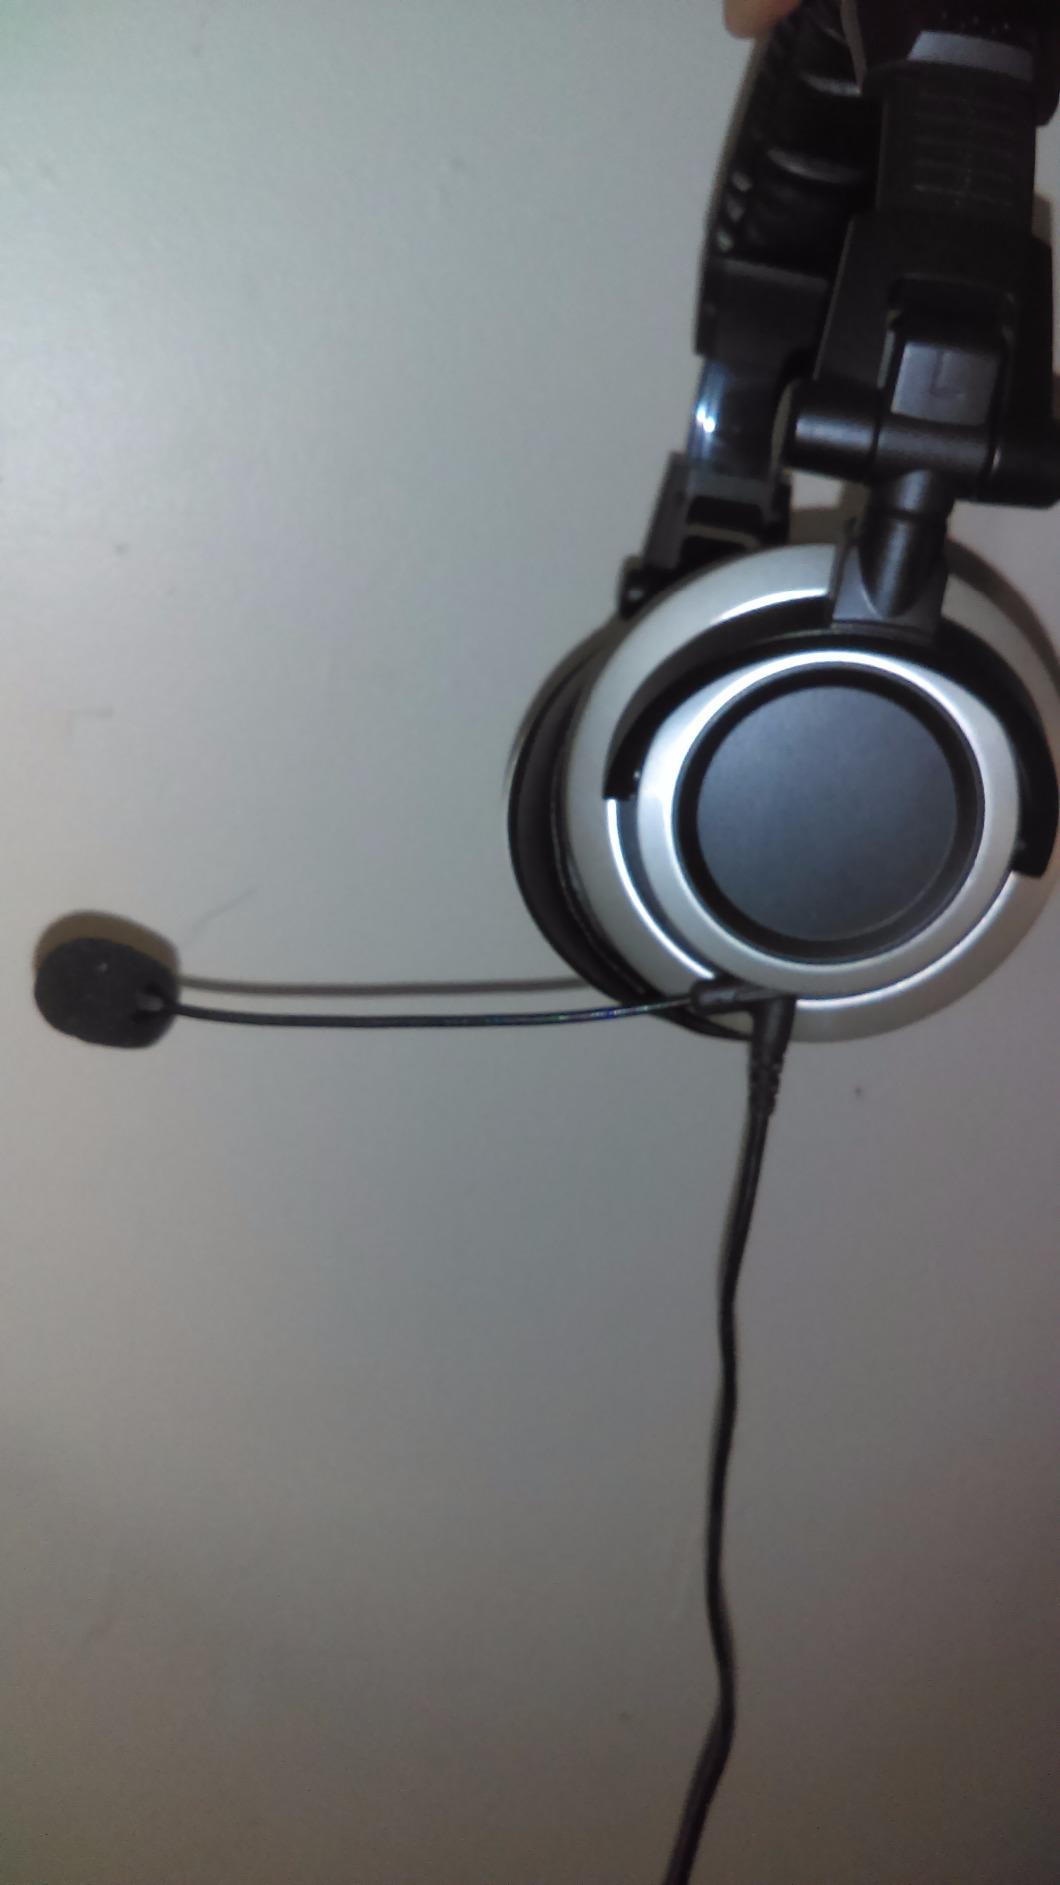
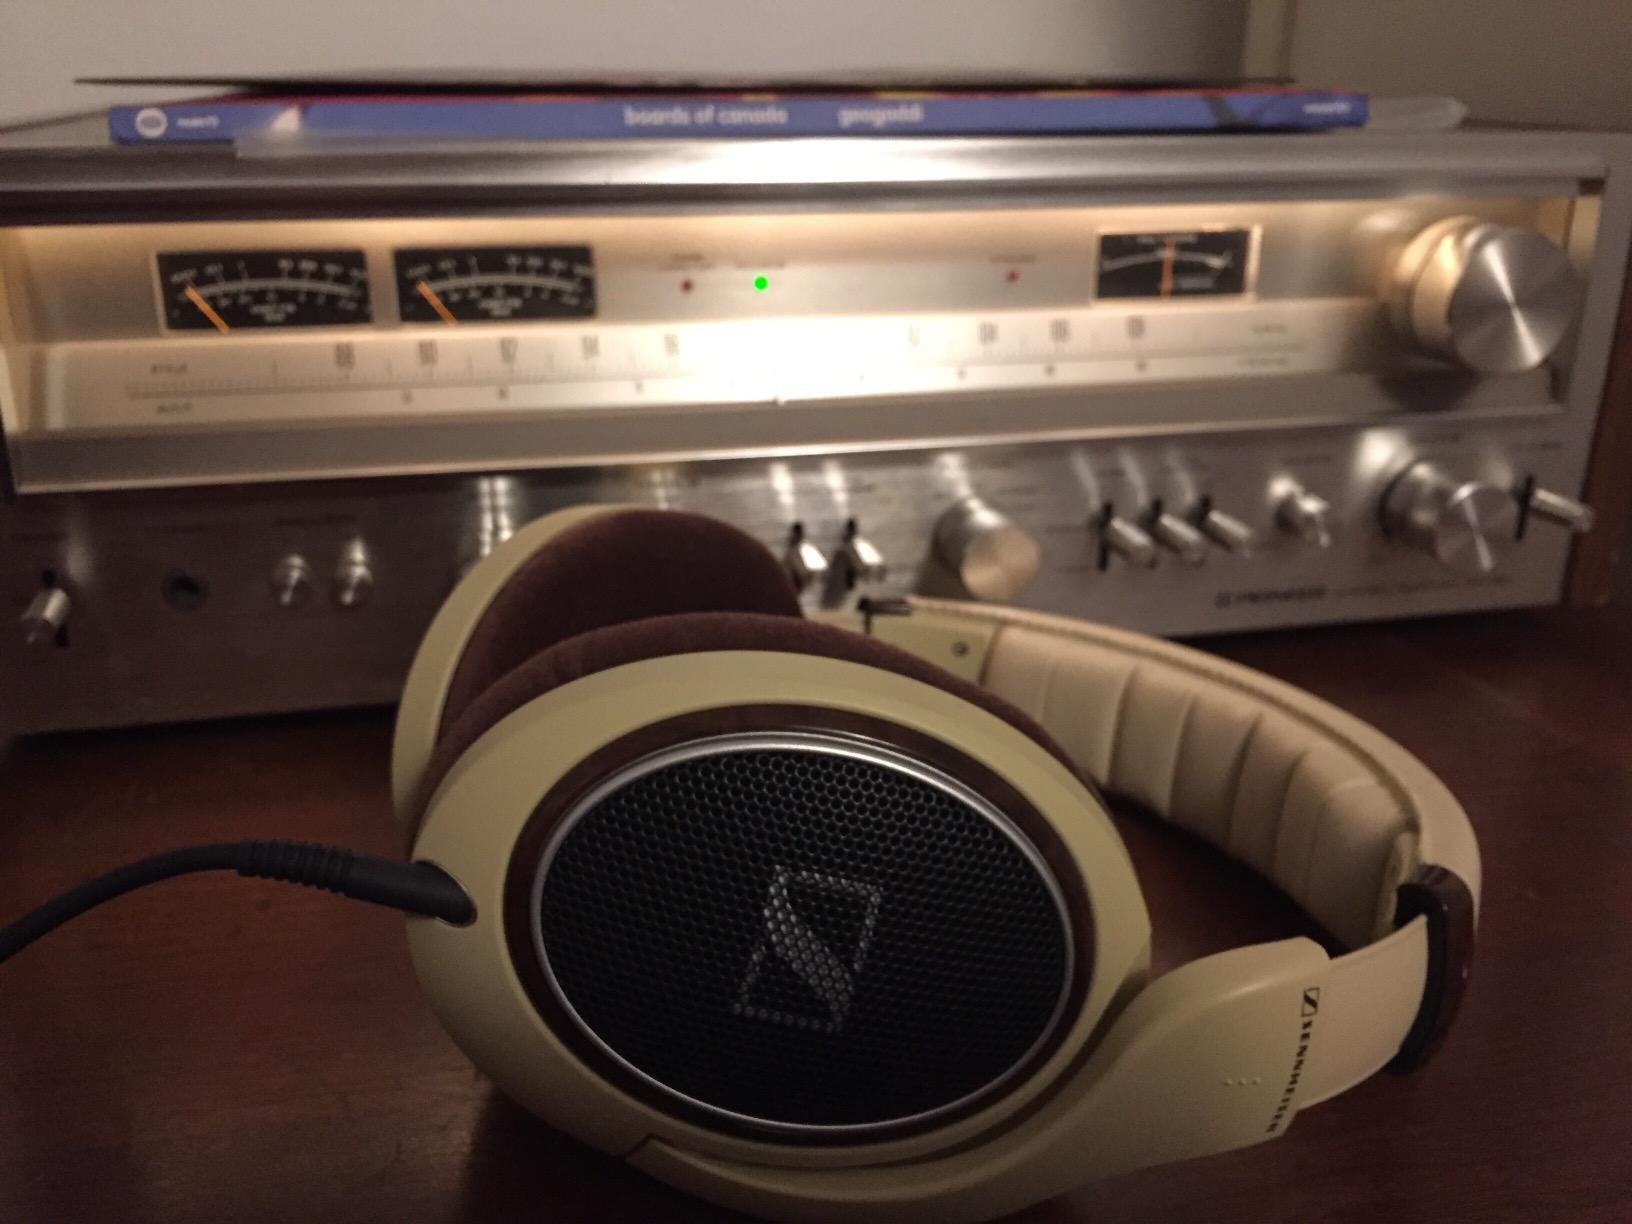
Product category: headphones
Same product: no